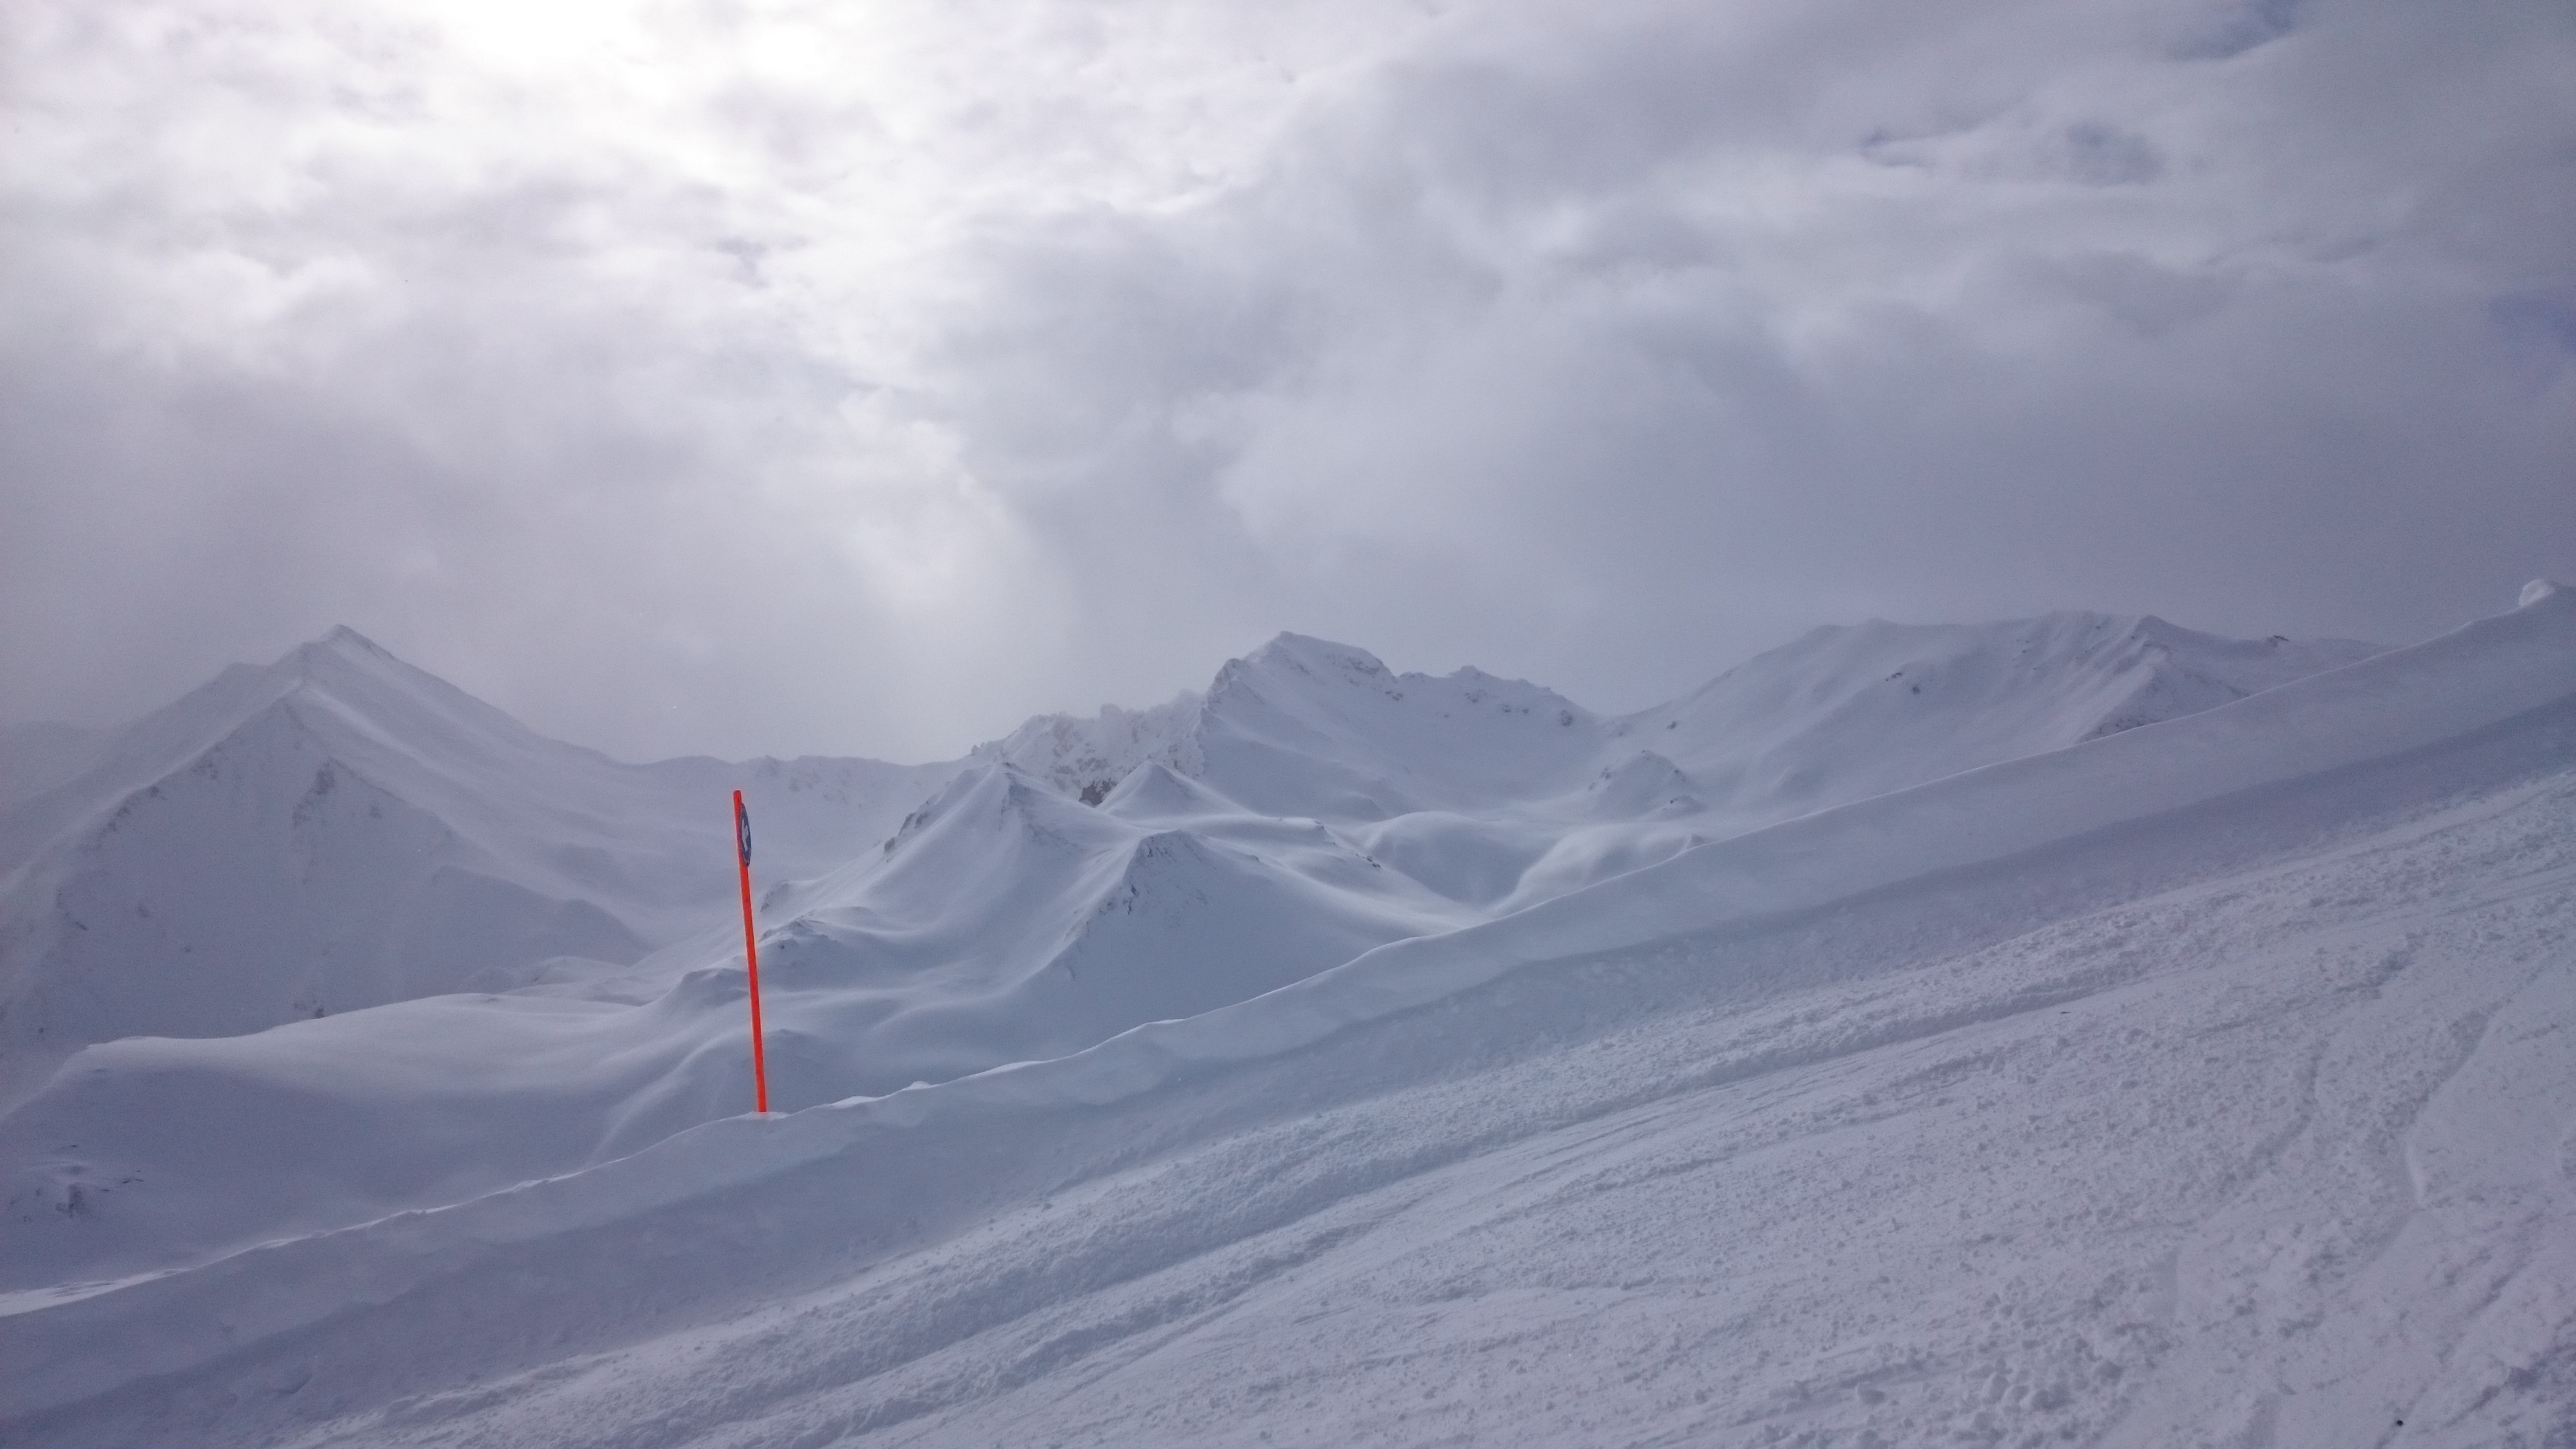
nature, mountain, snow, winter, sky, white, mountain range, weather, alpine, skiing, ridge, summit, mountain landscape, mountaineering, sports, mountains, alps, ski, runway, overview, plateau, piste, tyrol, ski touring, snow dome, ski mountaineering, ski equipment, alpine skiing, mountainous landforms, geological phenomenon